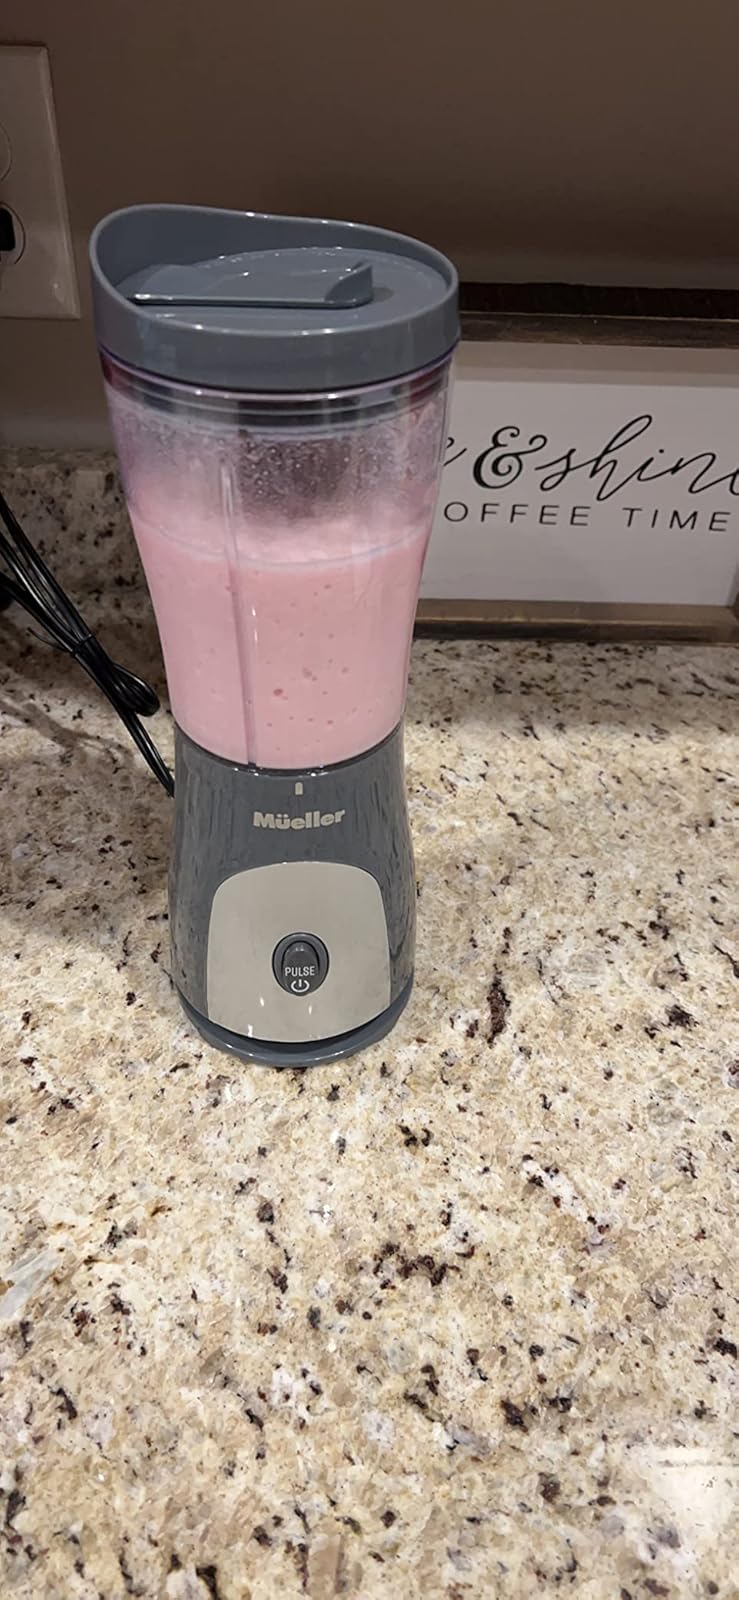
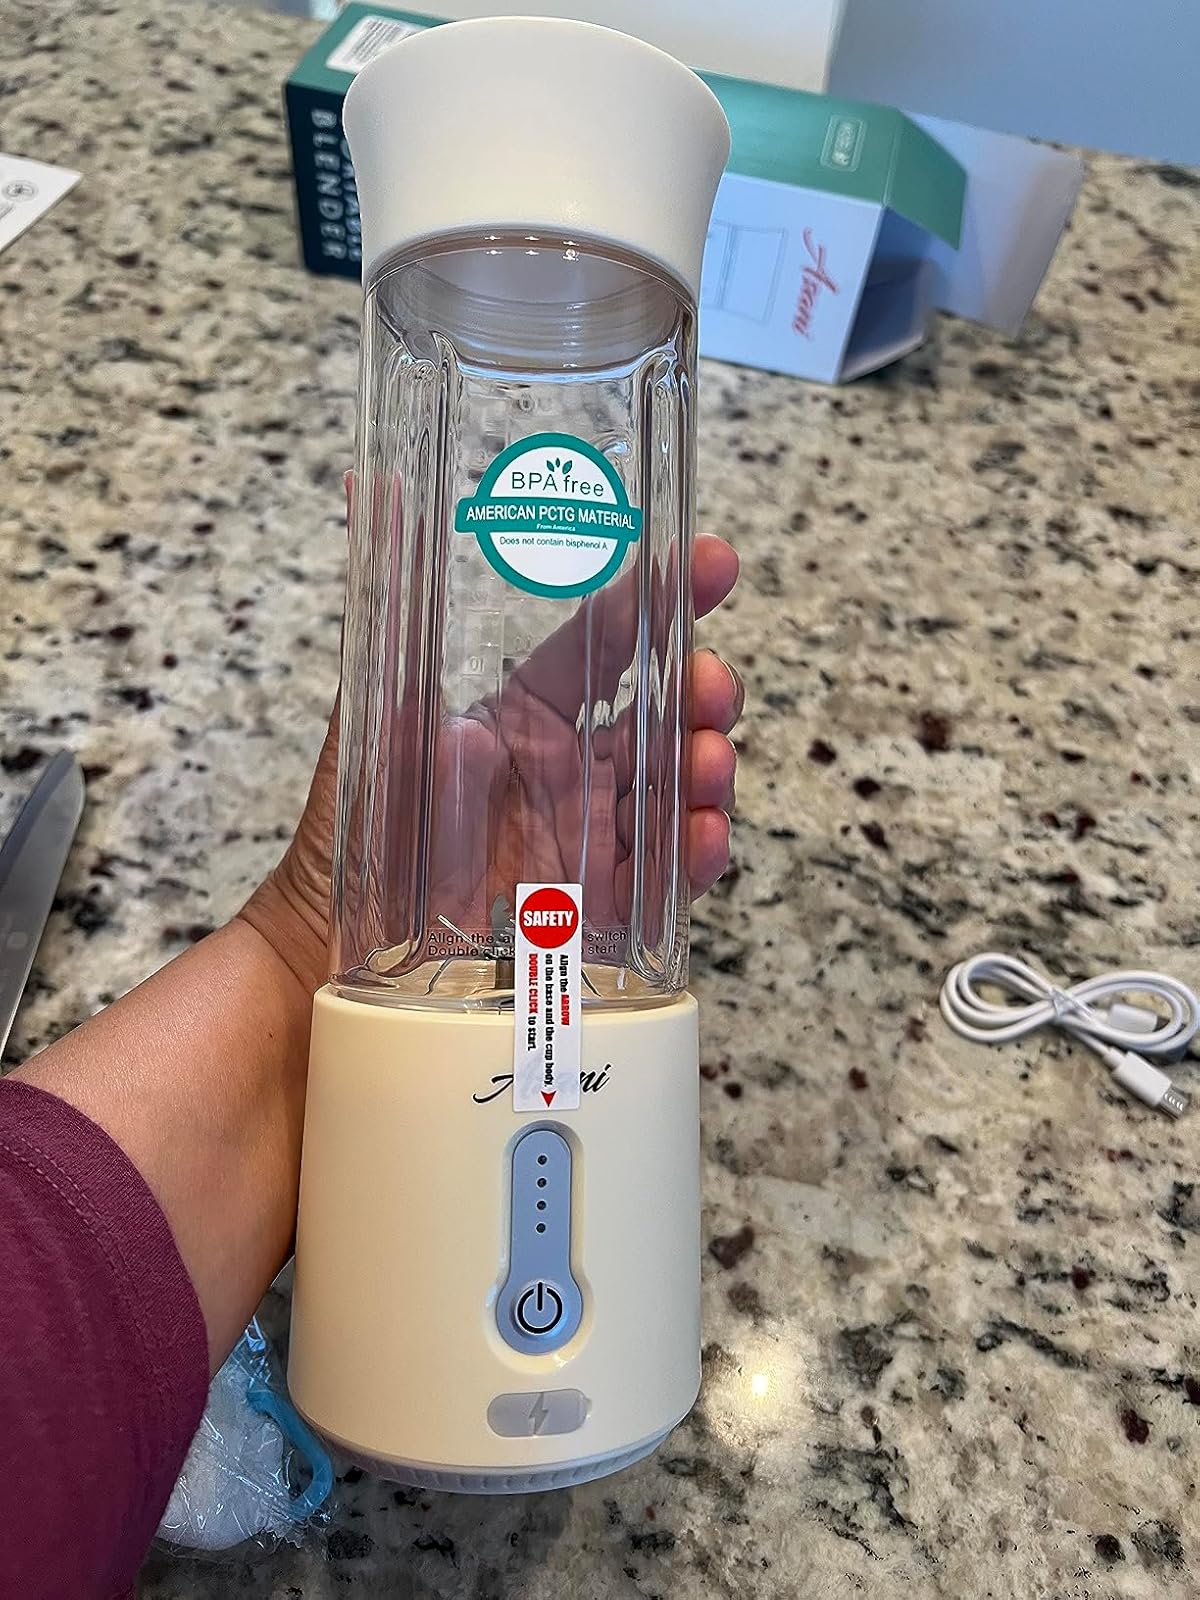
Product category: items_blender
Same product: no